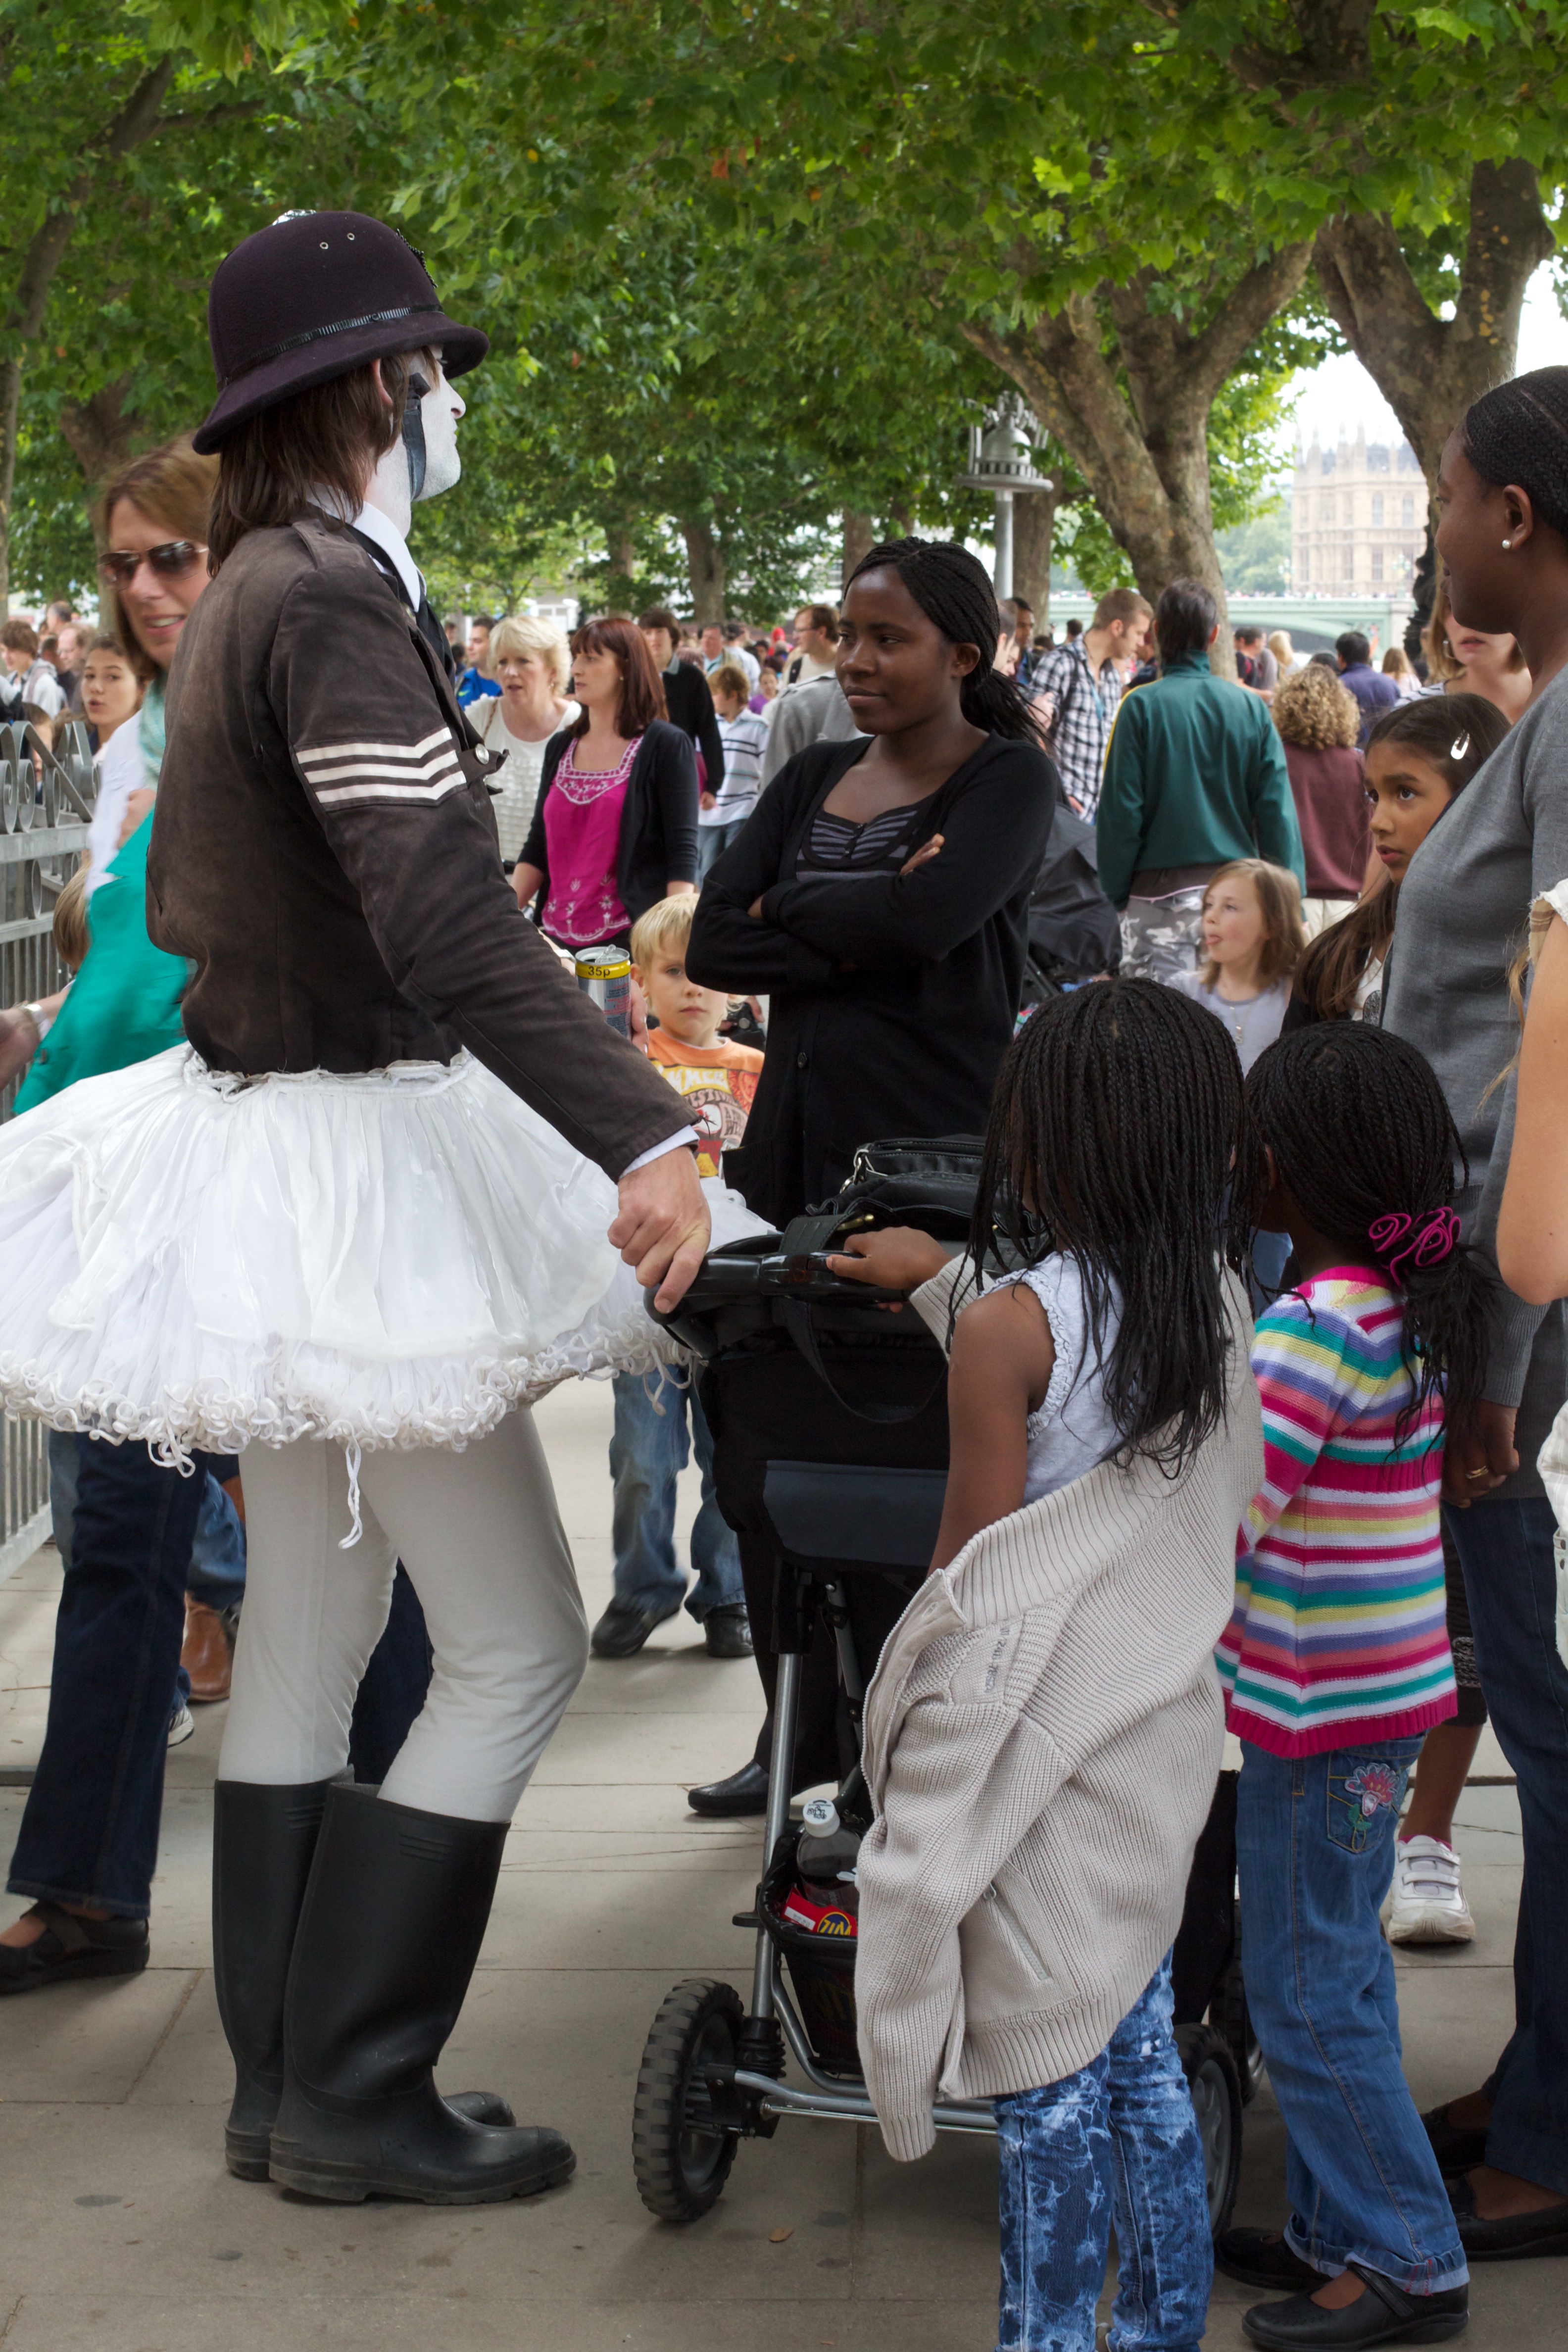
crowd, clothing, costume